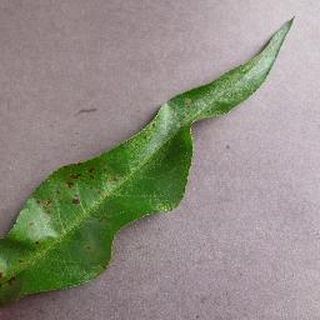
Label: peach_bacterial_spot